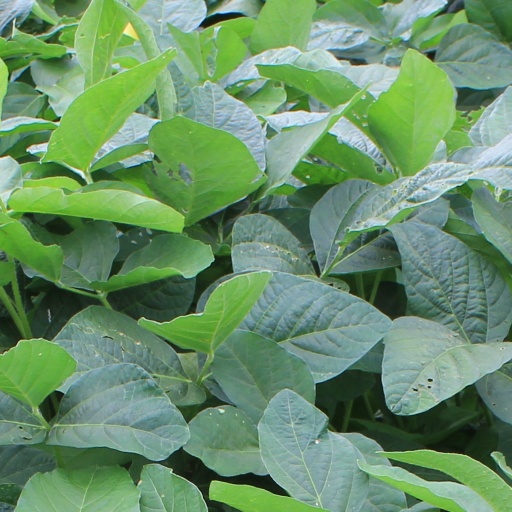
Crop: soybean